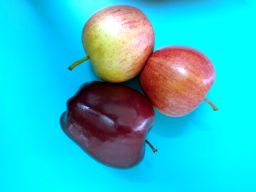
Fruit: Apple
Quality: Good